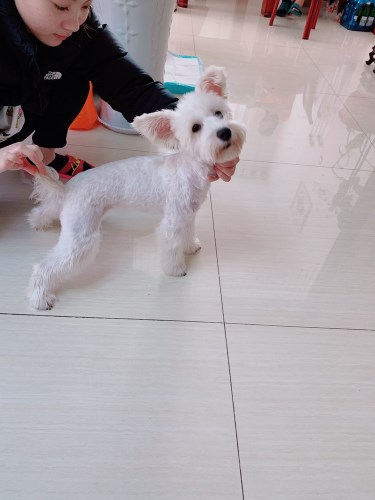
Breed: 2342-n000102-miniature_schnauzer